Publication history of Dick Grayson

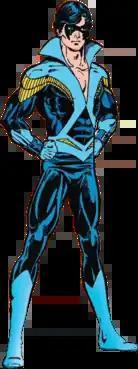
Dick Grayson as Nightwing, from "Tales of the Teen Titans" #44 (1984

In pre-"Crisis" continuity, the maturing Dick Grayson grows weary of his role as Batman's young sidekick. He re-names himself Nightwing, recalling his adventure in the Kryptonian city of Kandor, where he and Batman meet the local hero of the same name.